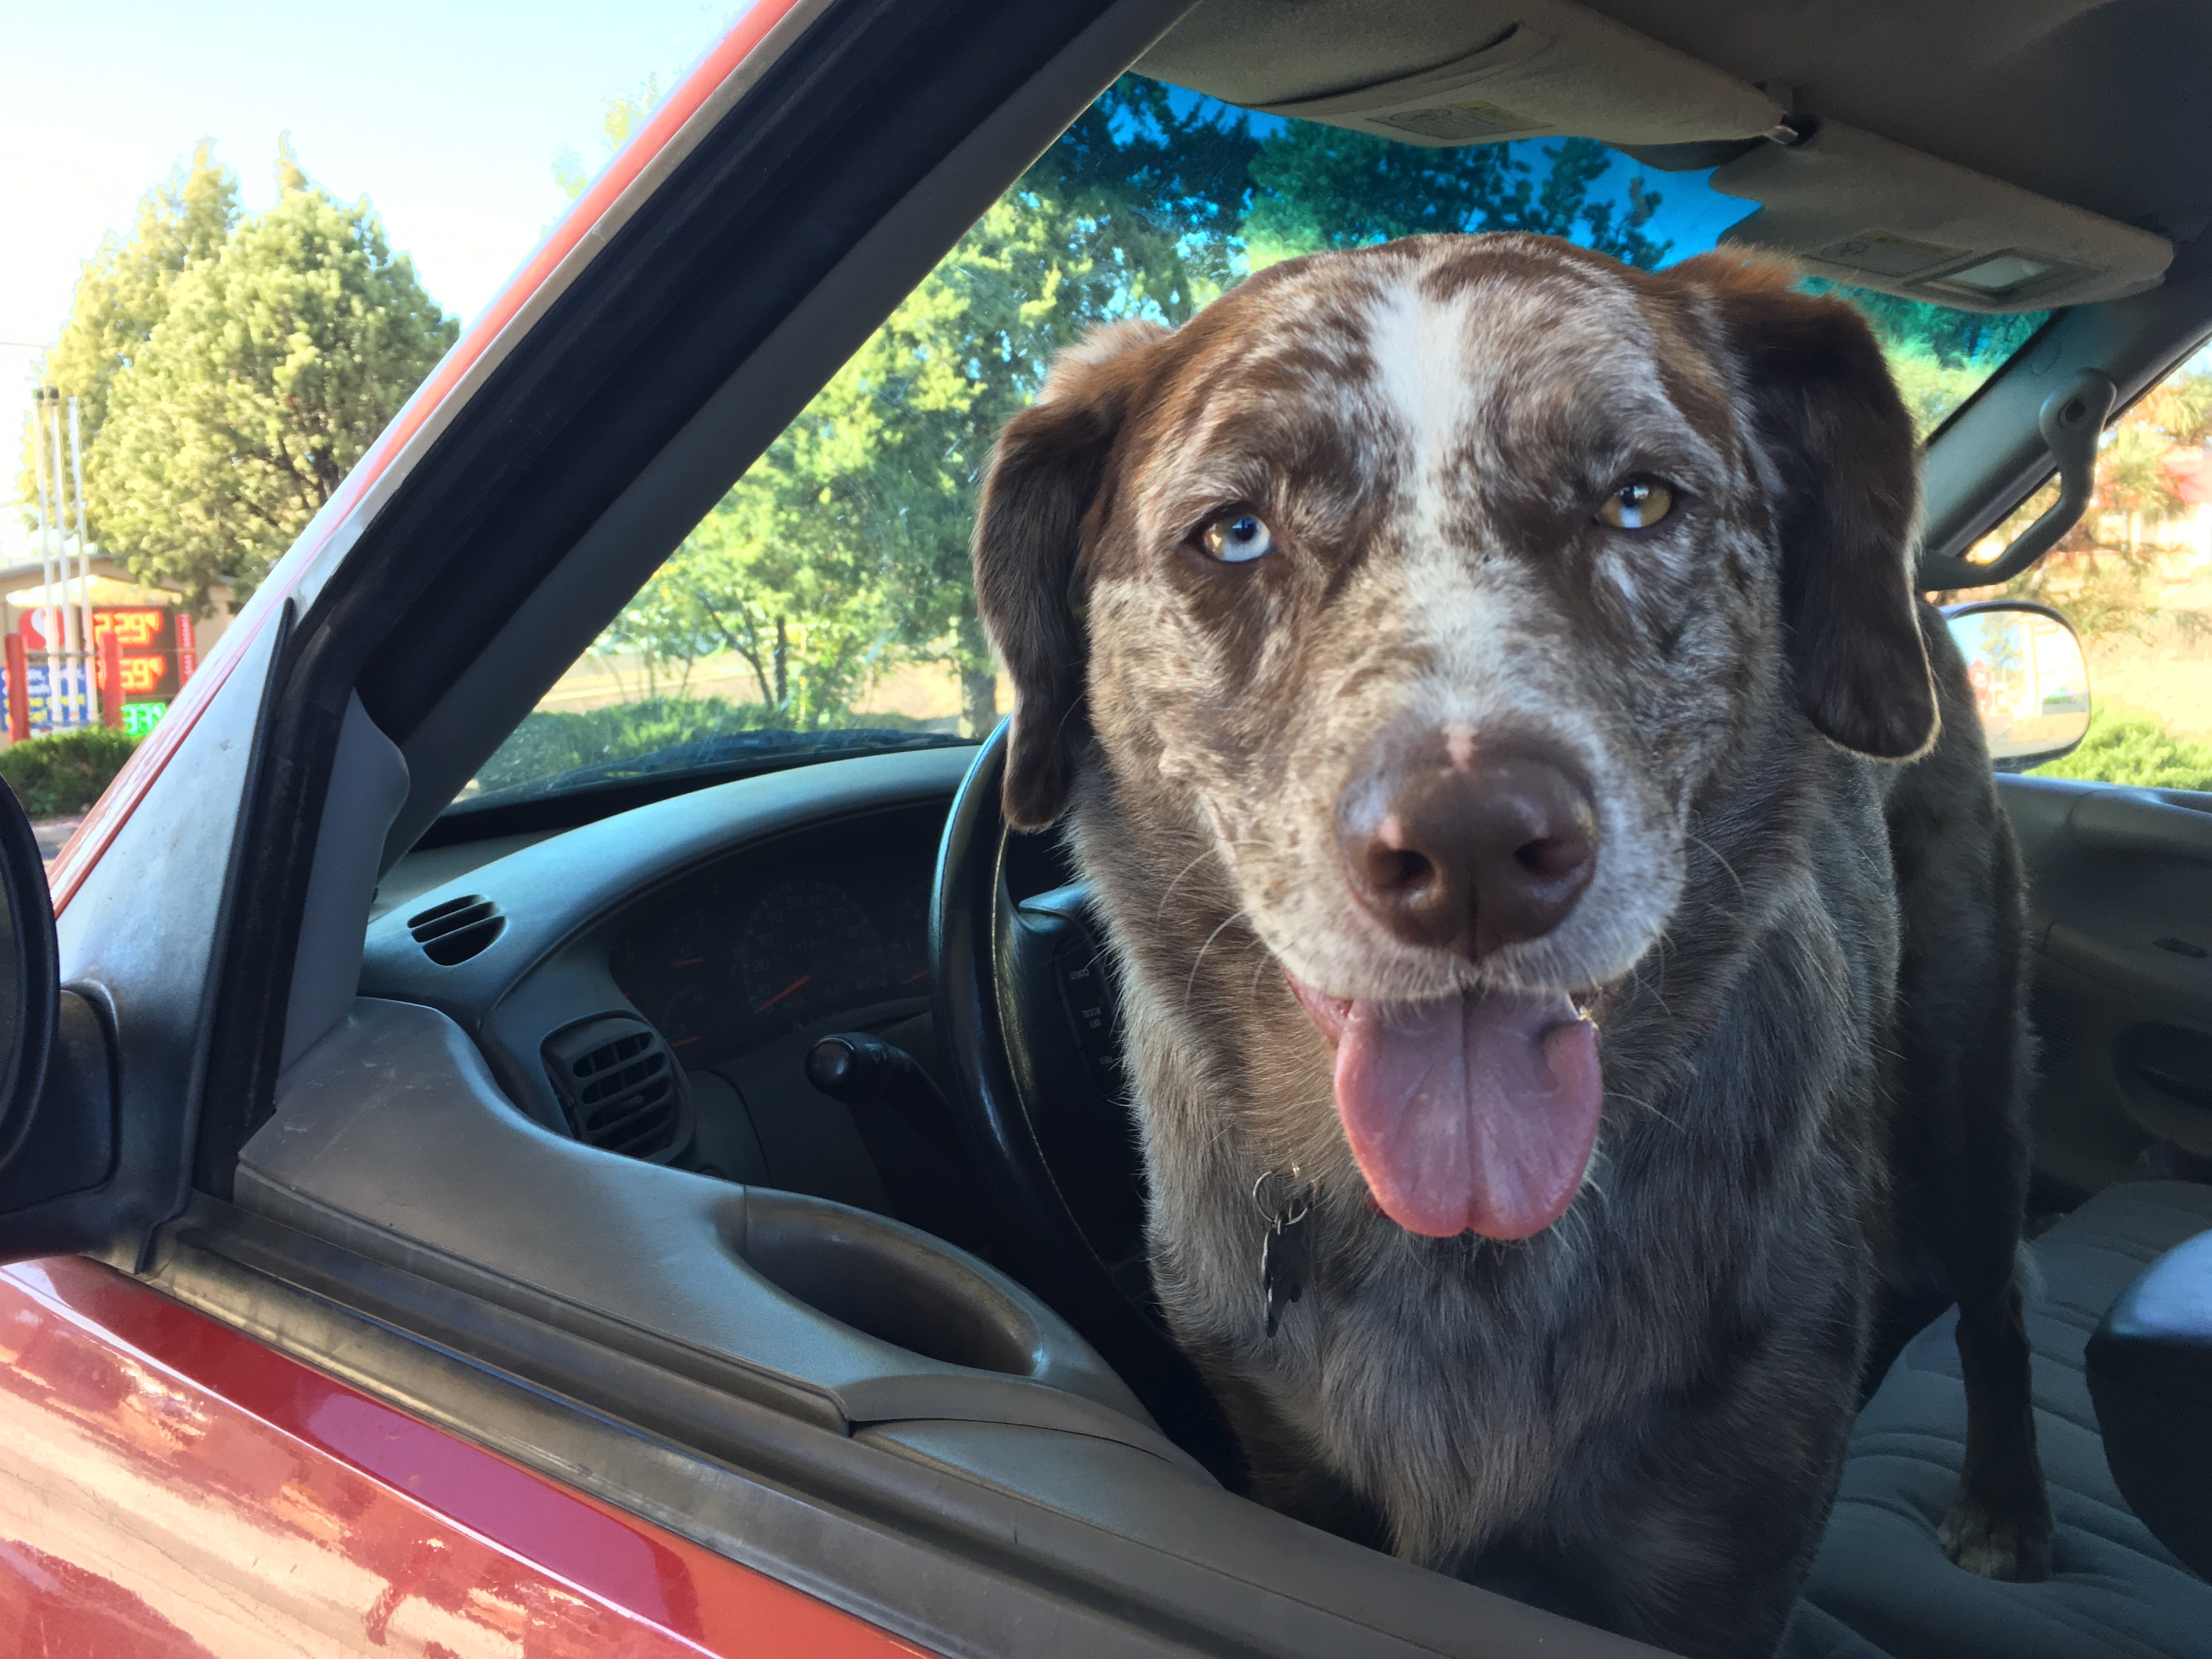
dog, mammal, vertebrate, labrador retriever, felix, retriever, street dog, dog like mammal